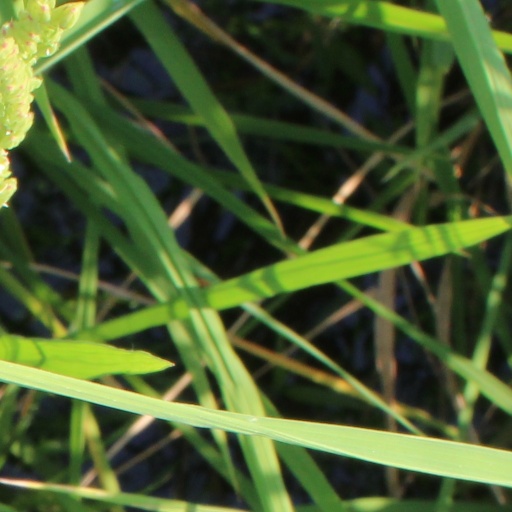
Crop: rice